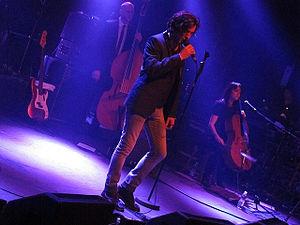
Le festival les inRocKs a été créé en 1988 par le magazine culturel français Les Inrockuptibles. Sa programmation alterne groupes confirmés et jeunes espoirs du rock indépendant et de la scène alternative. En plus de vingt éditions le festival a affirmé sa notoriété et est devenu itinérant à travers la France dans les villes de Paris, Lille, Toulouse et Nantes.